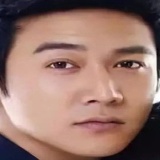
diễn viên Lục Nghị